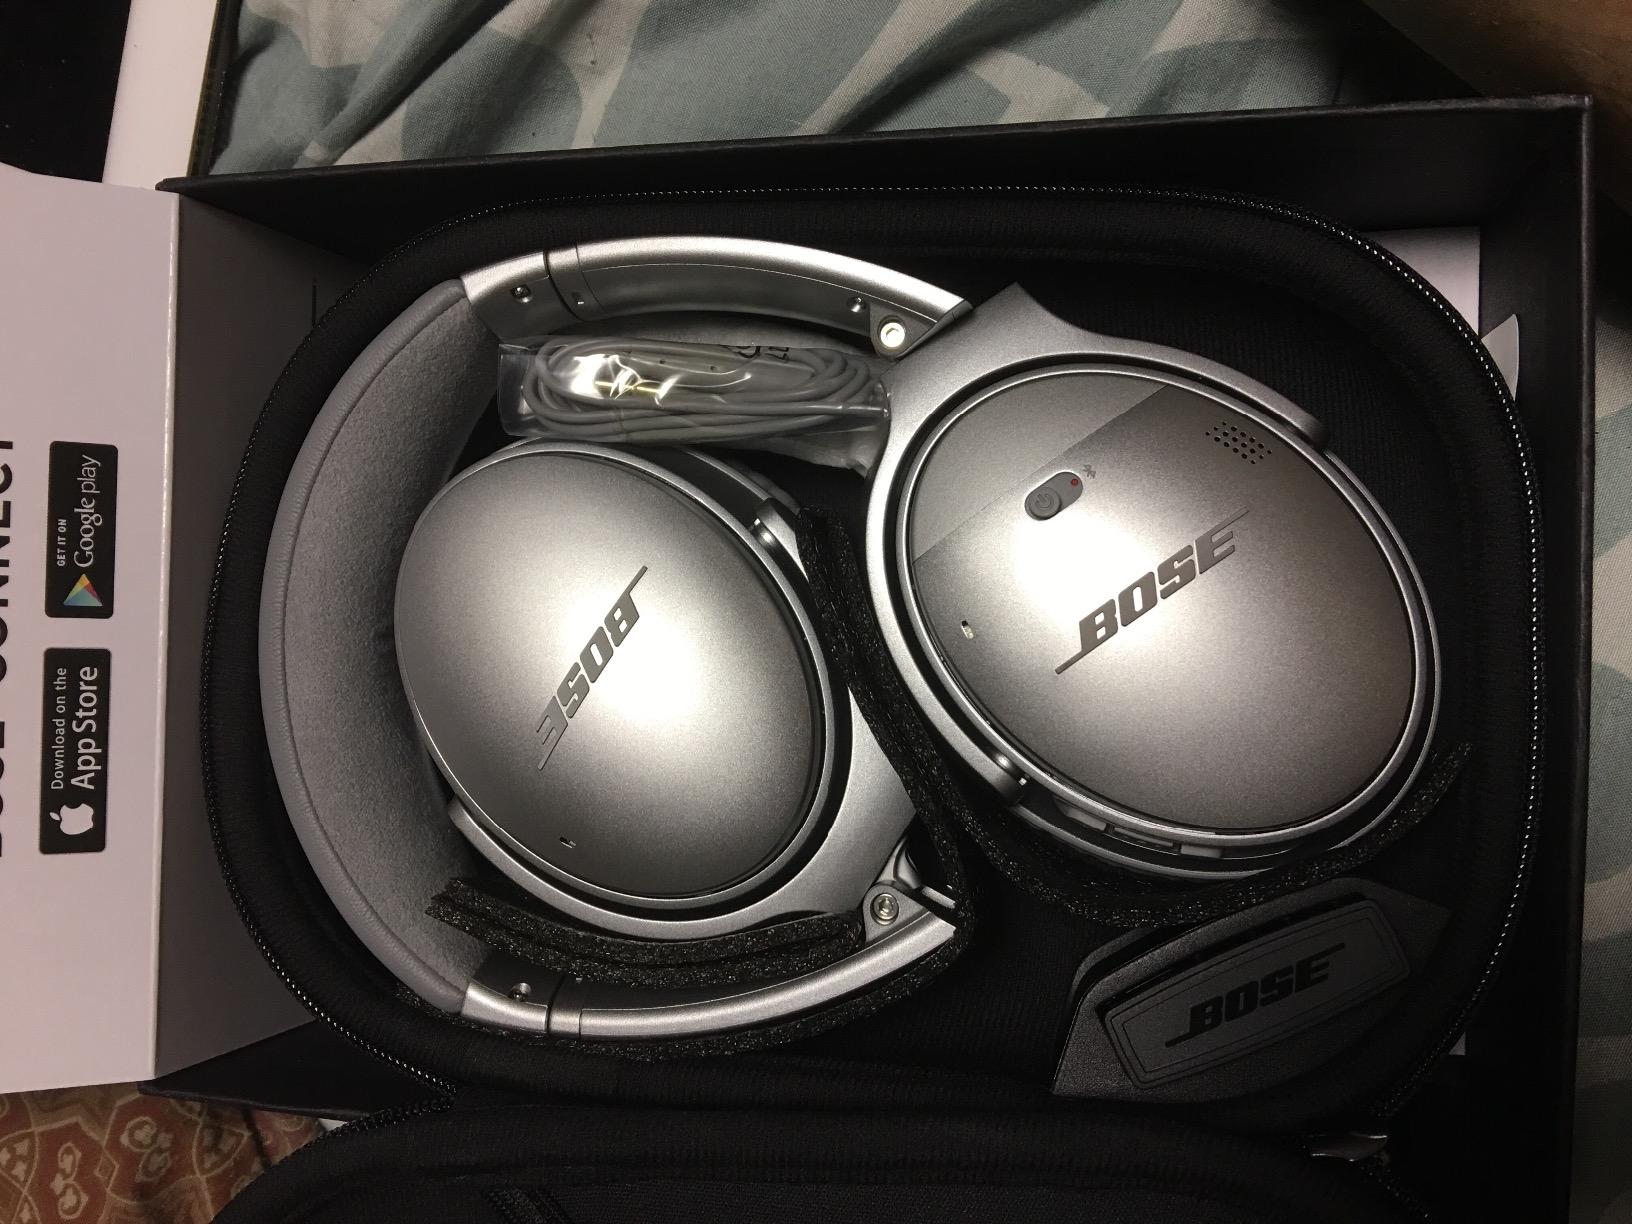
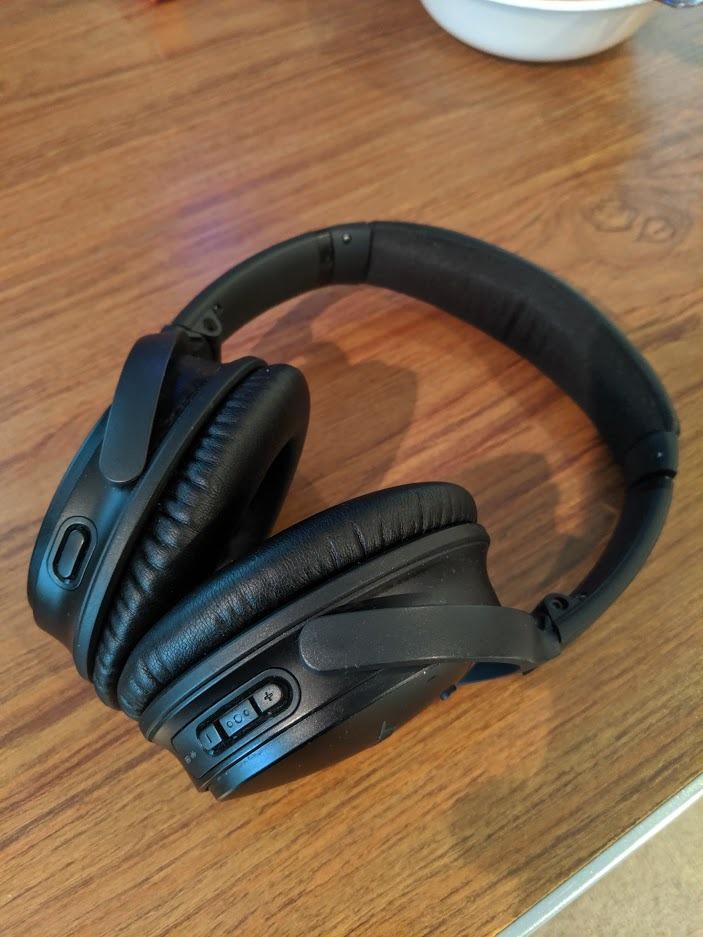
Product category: headphones
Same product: no